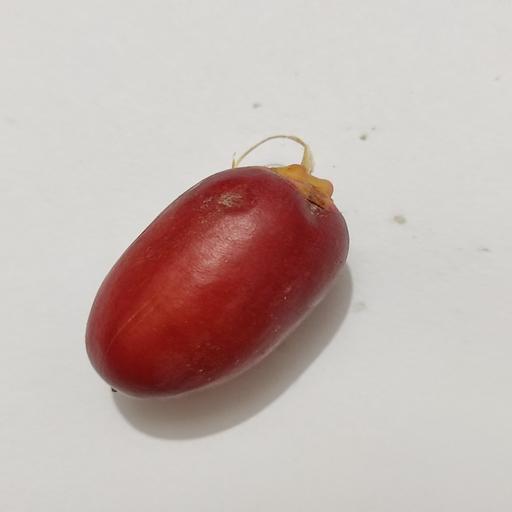
Crop type: Date Palm